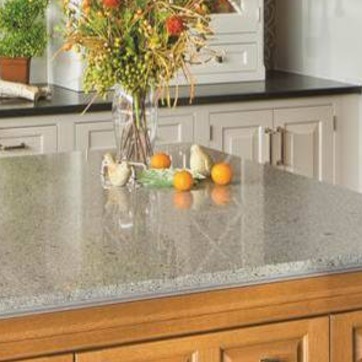
Material: food